Gold Coast (British colony)

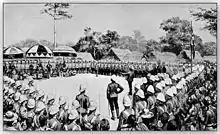
Following the Fourth Anglo-Ashanti War in 1896, the British proclaimed a protectorate over the Ashanti Kingdom.

In 1872, British influence over the Gold Coast increased further when Britain purchased the Dutch Gold Coast. The Asante, who for years had considered the Dutch at Elmina as their allies, thereby lost their last trade outlet to the sea. To prevent this loss and to ensure that revenue received from that post continued, the Asante staged their last invasion of the coast in 1873. After early successes, they finally came up against well-trained British forces who compelled them to retreat beyond the Pra River. Later attempts to negotiate a settlement with the British were rejected by the commander of their forces, Major General Sir Garnet Wolseley. To settle the Asante problem permanently, the British invaded Asante with a sizeable military force. The attack, launched in January 1874 by 2,500 British soldiers and large numbers of African auxiliaries, resulted in the occupation and burning of Kumasi, the Asante capital.